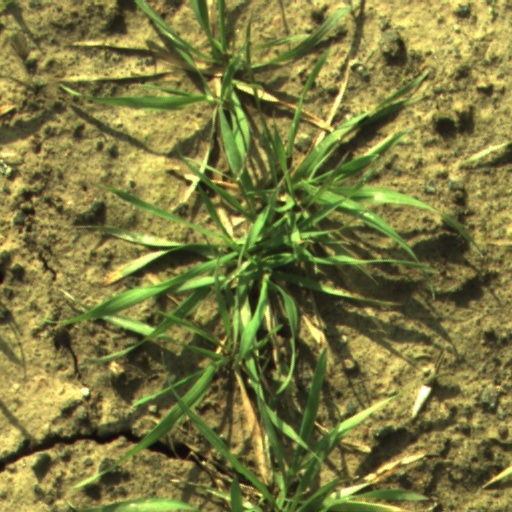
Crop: wheat